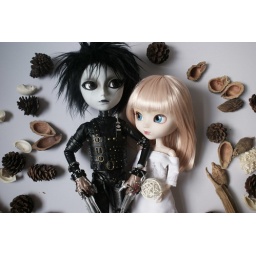
Edward Scissorhands doll cosplay. The white dress Aqua wears was made by me. :)